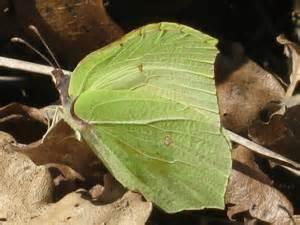
butterfly